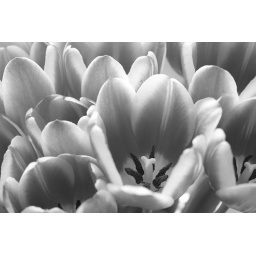
Tulips in black and white